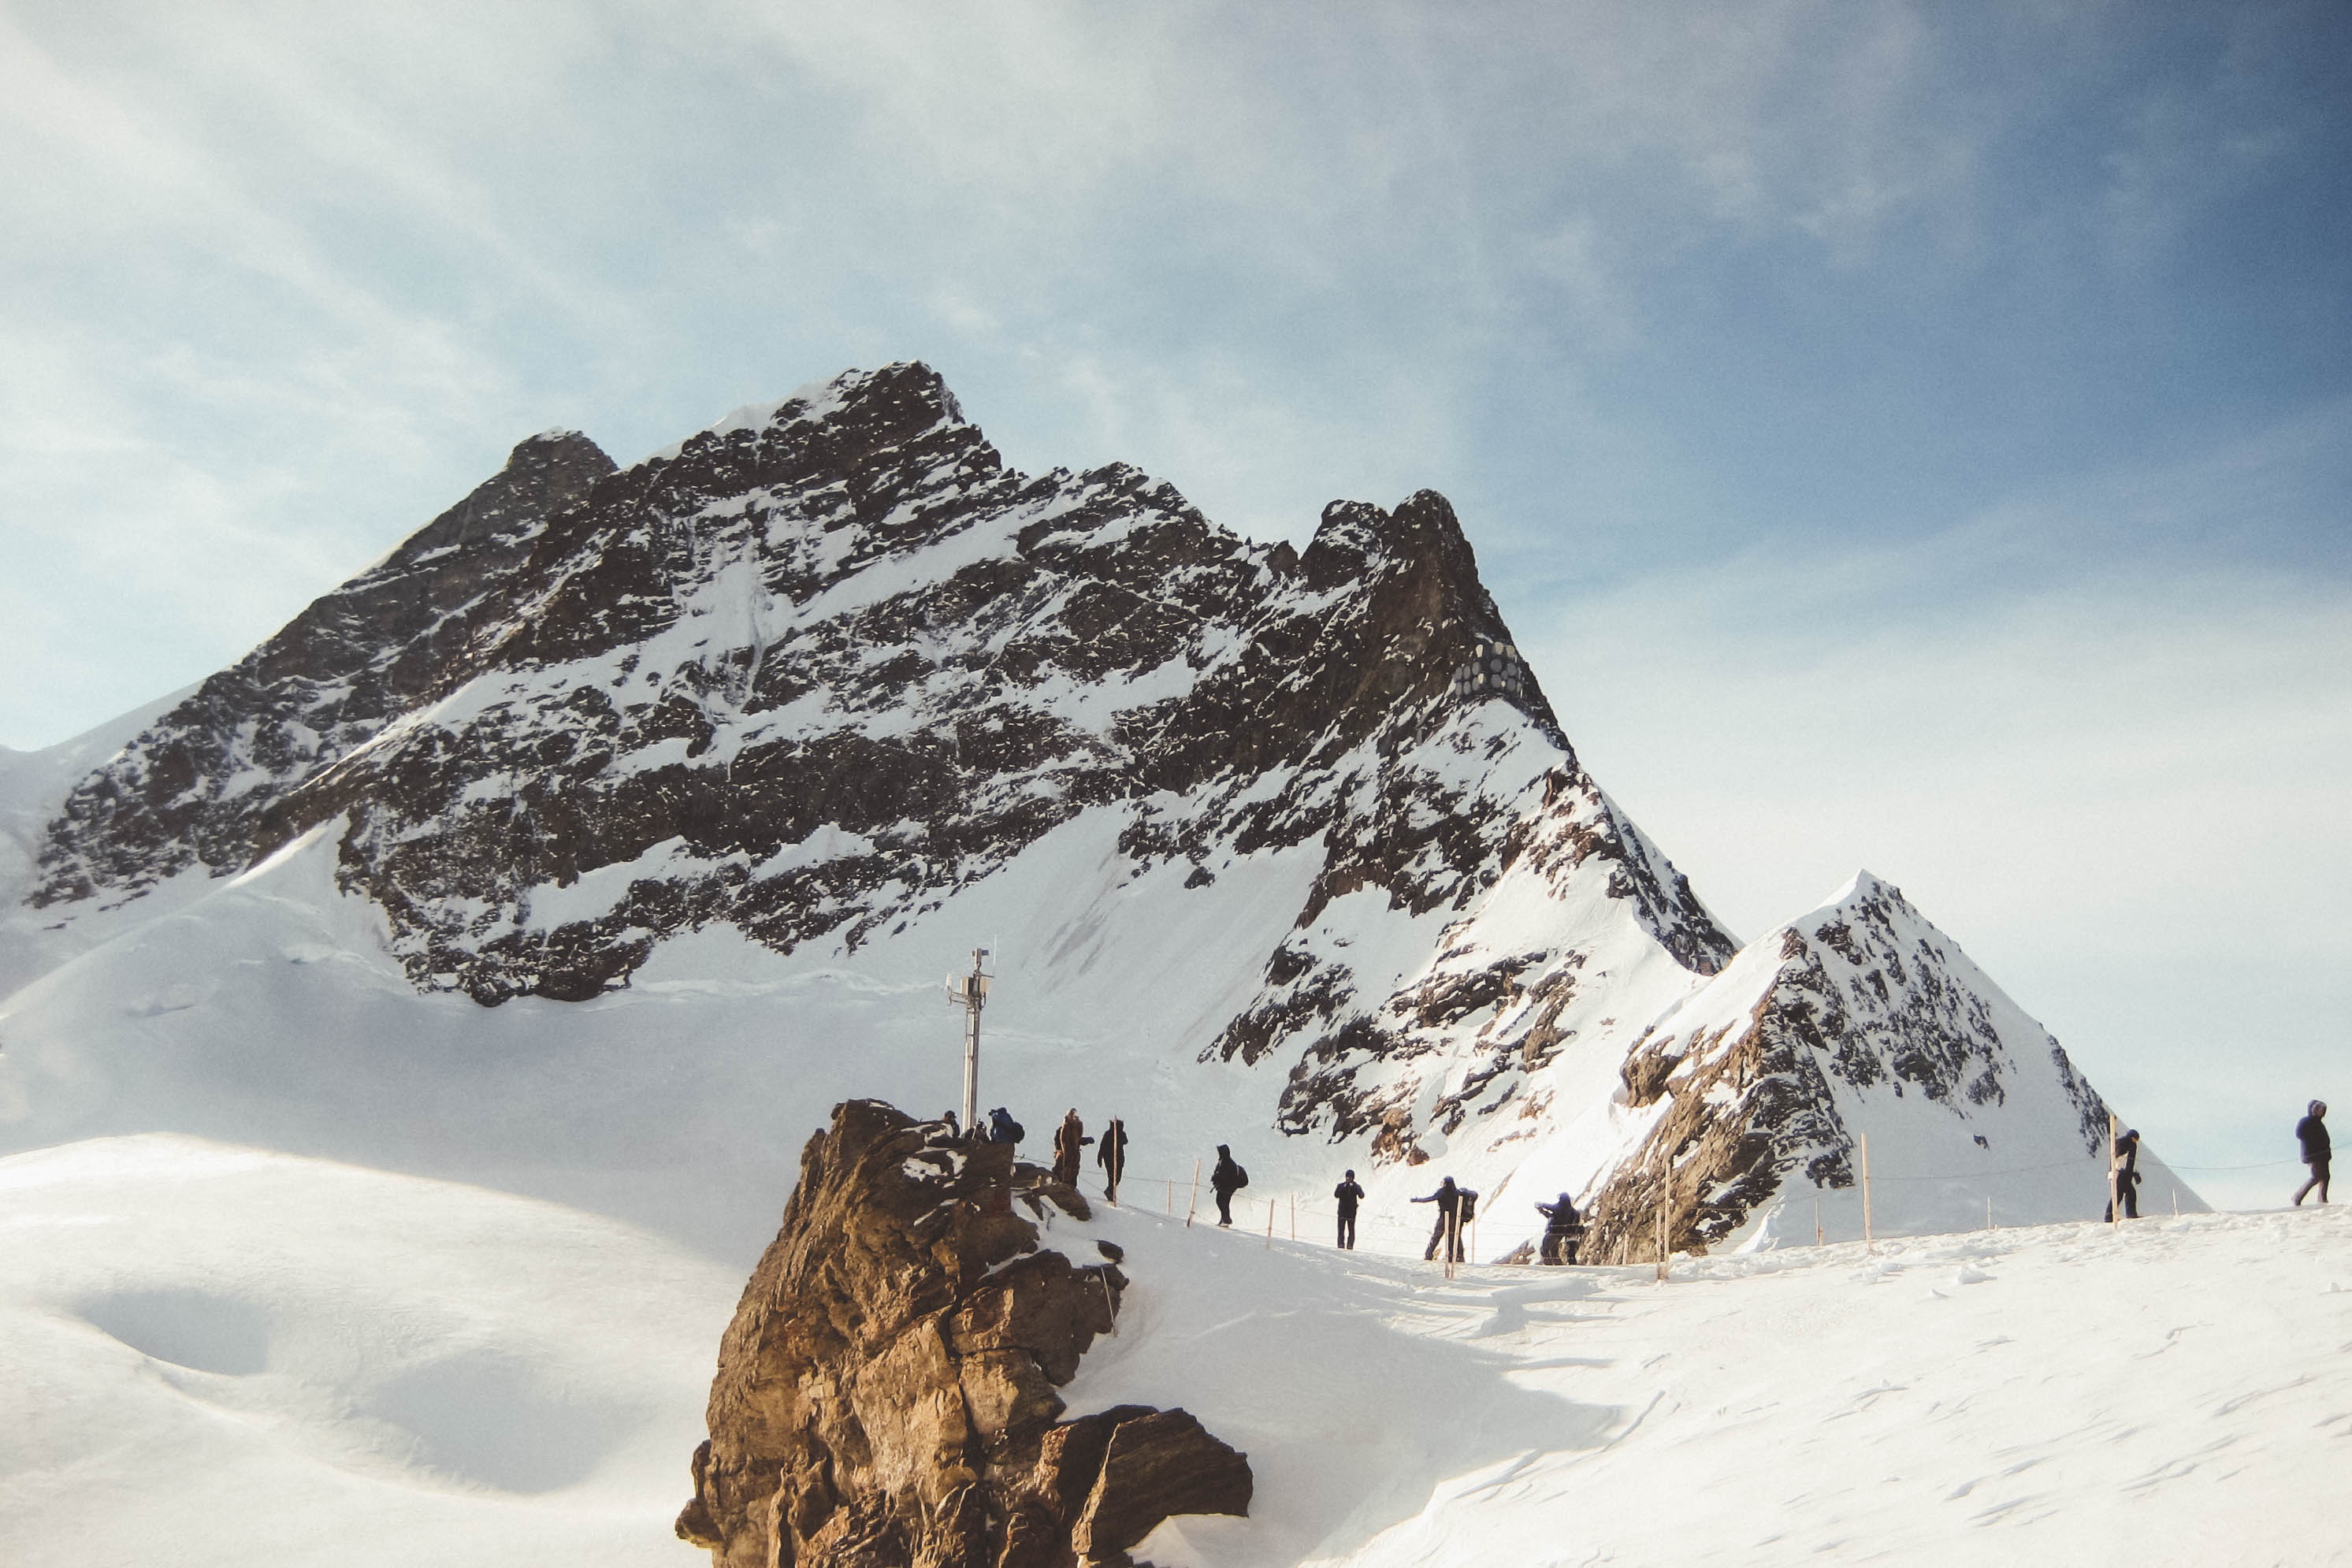
landscape, nature, outdoor, walking, mountain, snow, cold, winter, group, people, hiking, sport, adventure, view, mountain range, travel, trek, hike, climbing, freedom, lifestyle, healthy, ridge, summit, activity, mountaineering, winter sport, happy, trekking, mountains, alps, plateau, active, adult, landform, ski touring, ski mountaineering, geographical feature, mountainous landforms, geological phenomenon